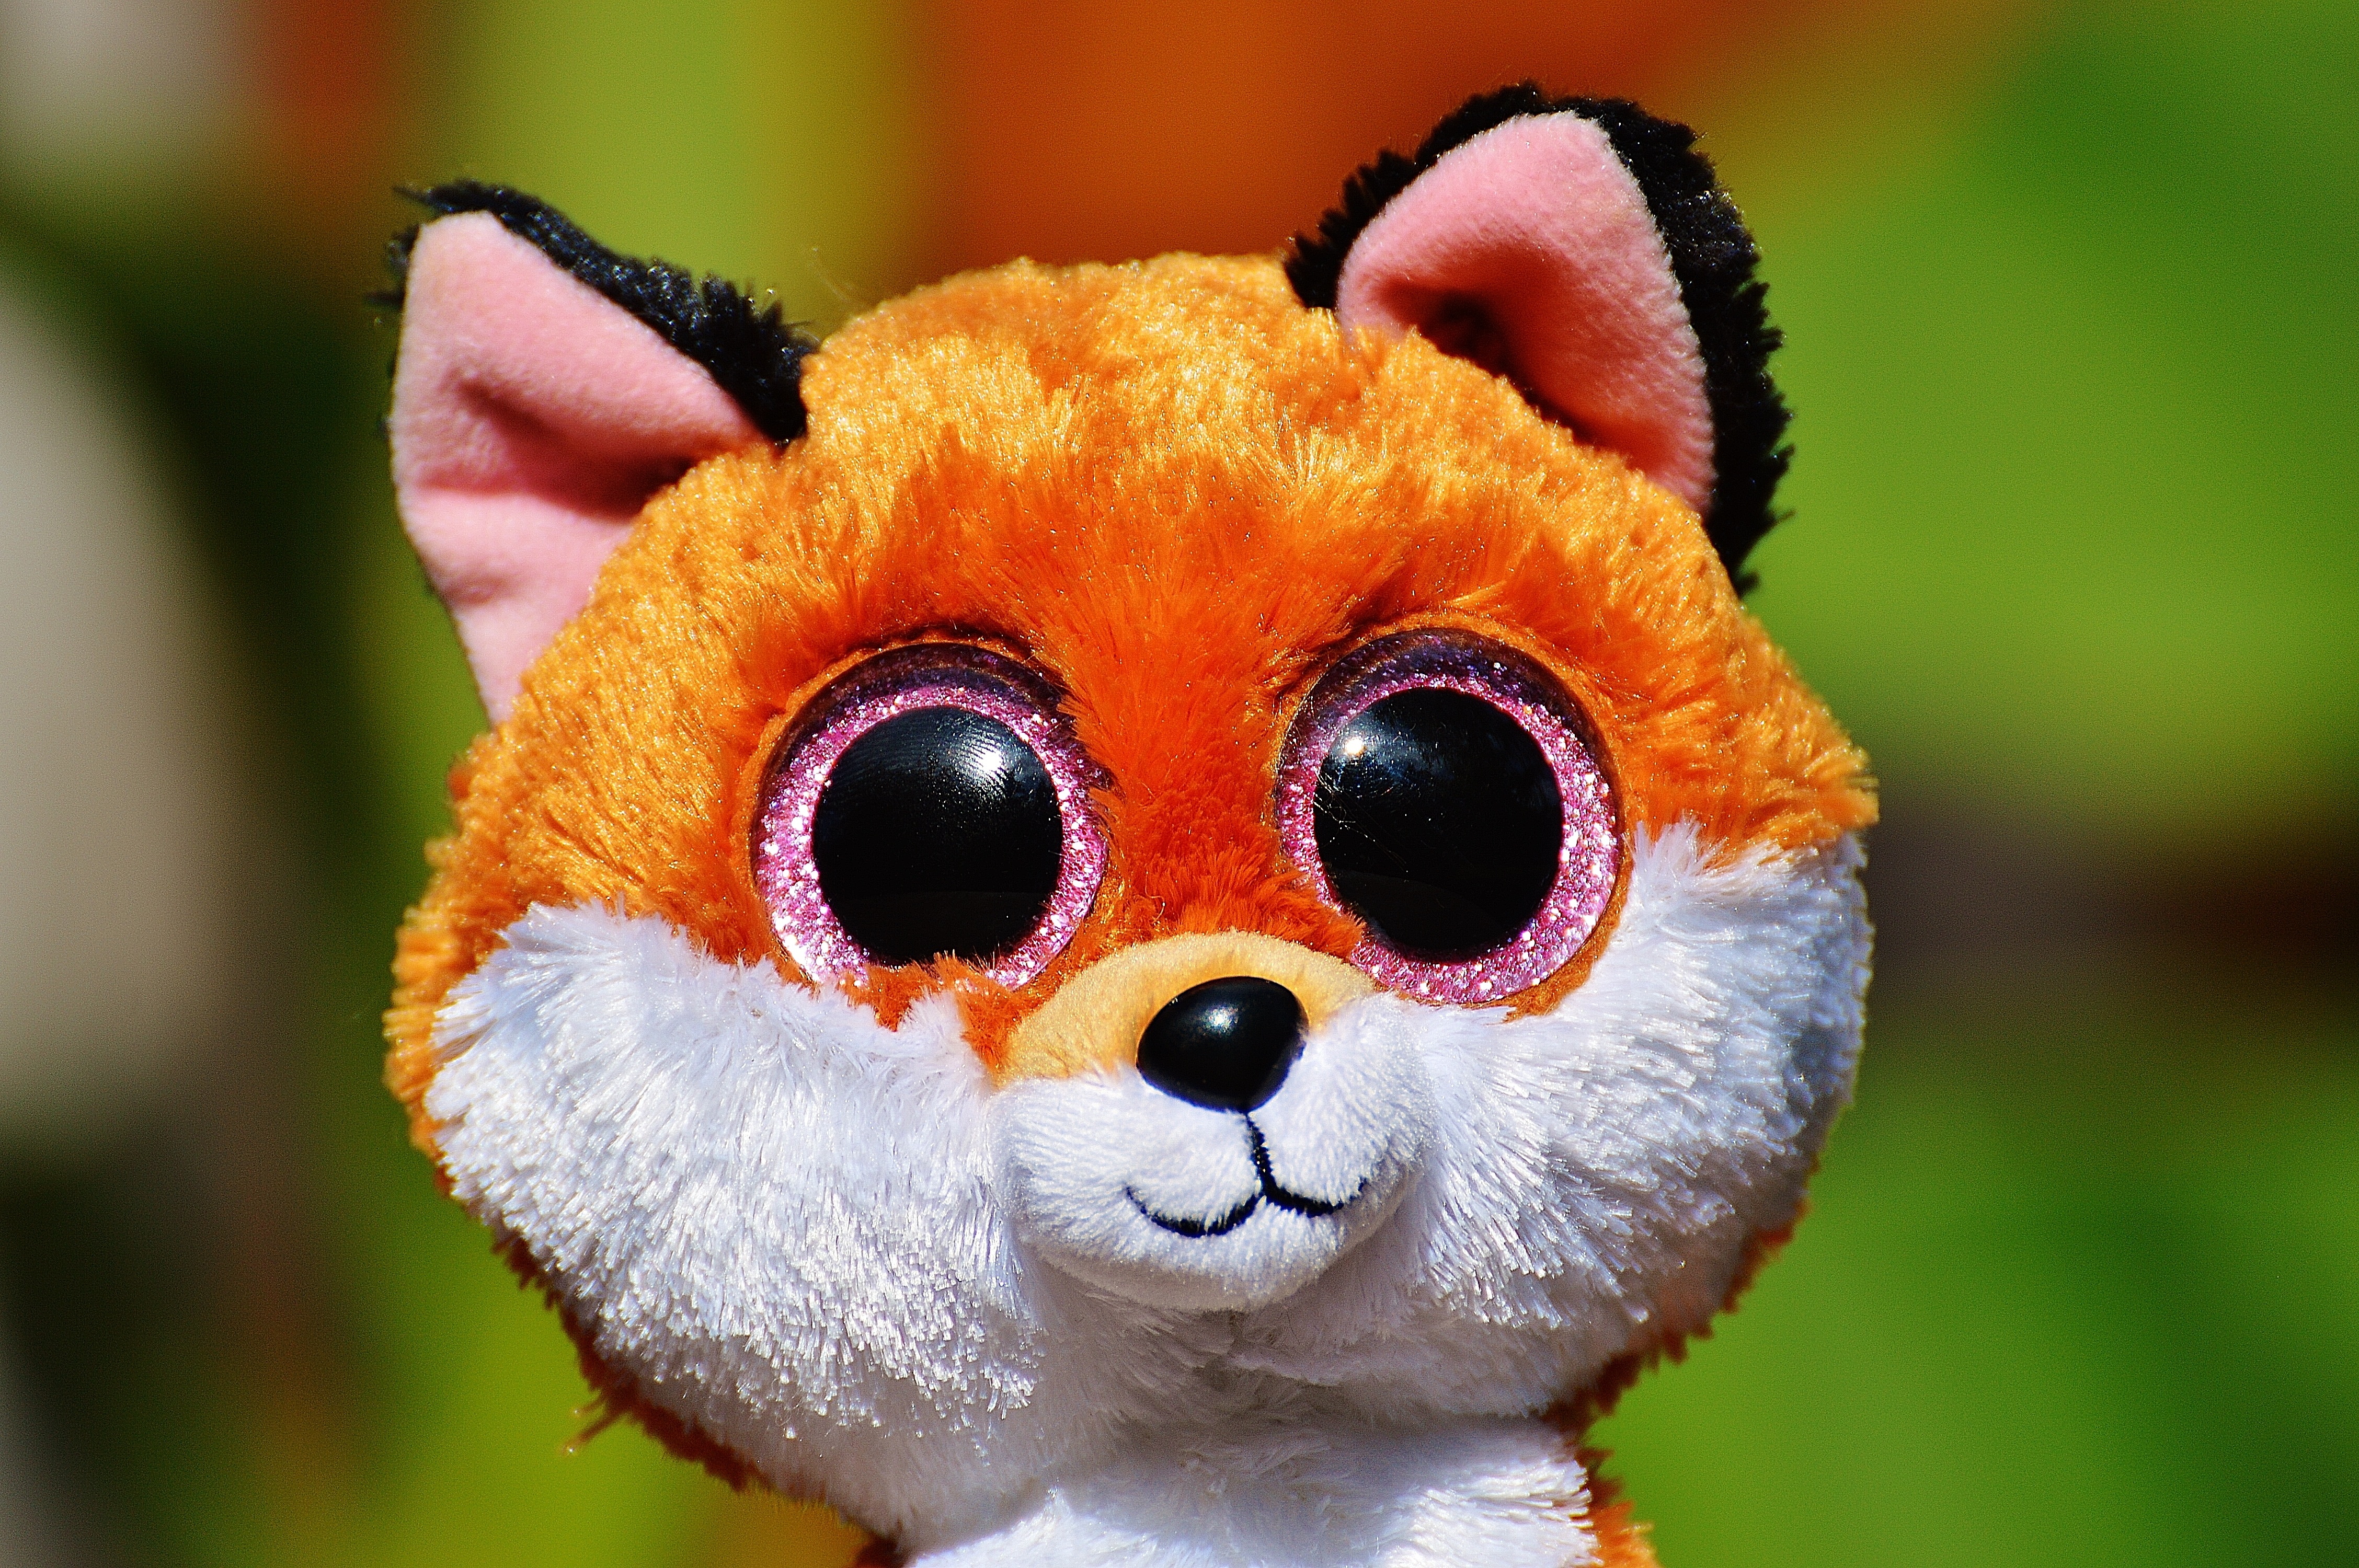
nature, sweet, flower, animal, cute, toy, close up, toys, plush, stuffed animal, fuchs, macro photography, soft toy, stuffed toy, glitter eyes